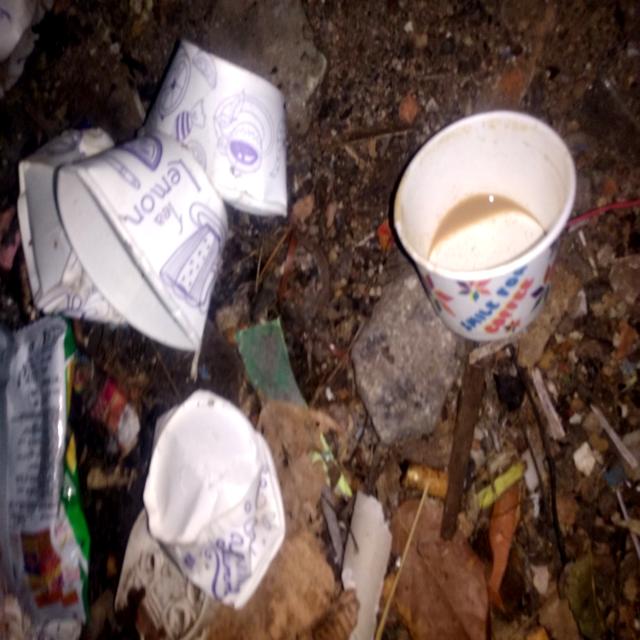
Label: Trash